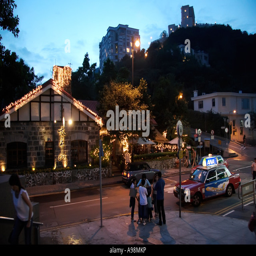
evening view of the restaurant